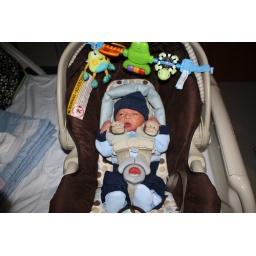
Bronson in his car seat ready to finally leave the hospital. Taken on Saturday the 30th of October, 2009.